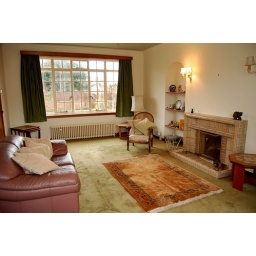
CKD Galbraith market much admired family house in prime location in Ayr, Ayrshire, Scotland.